Trochocarpa montana

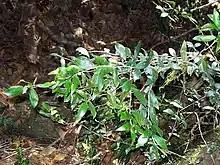
At Barrington Tops

Trochocarpa montana, commonly known as mountain tree-heath, is a species of flowering plant in the family Ericaceae and is endemic to high altitude places in New South Wales. It is a much-branched shrub with narrowly egg-shaped, narrowly elliptical to broadly egg-shaped leaves, racemes of creamy-brown, tube-shaped flowers, and purple to black drupes.